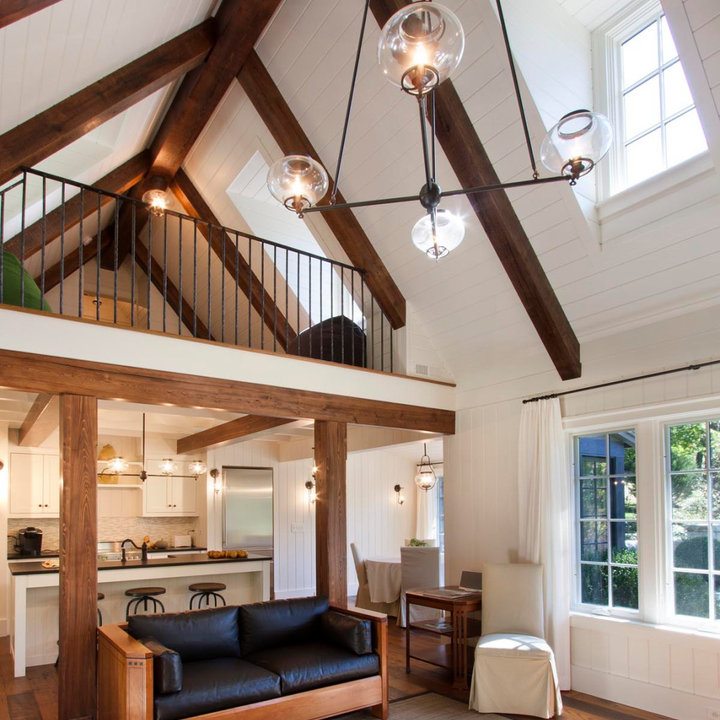
Style: Rustic